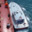
Label: ship